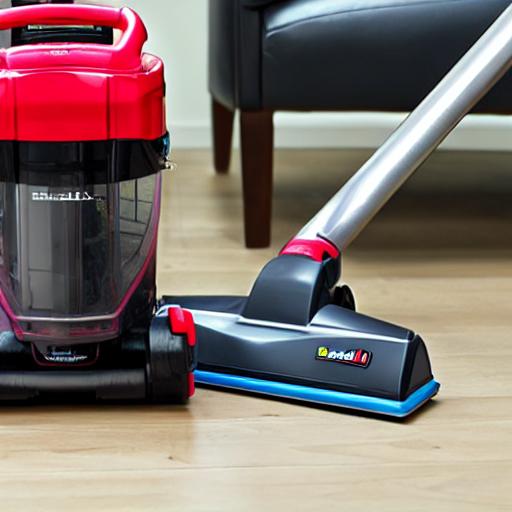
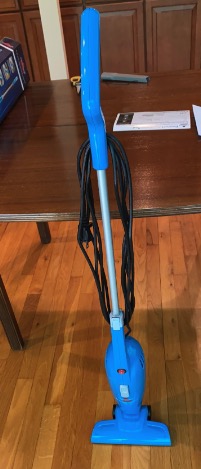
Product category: items_vacuum
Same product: no